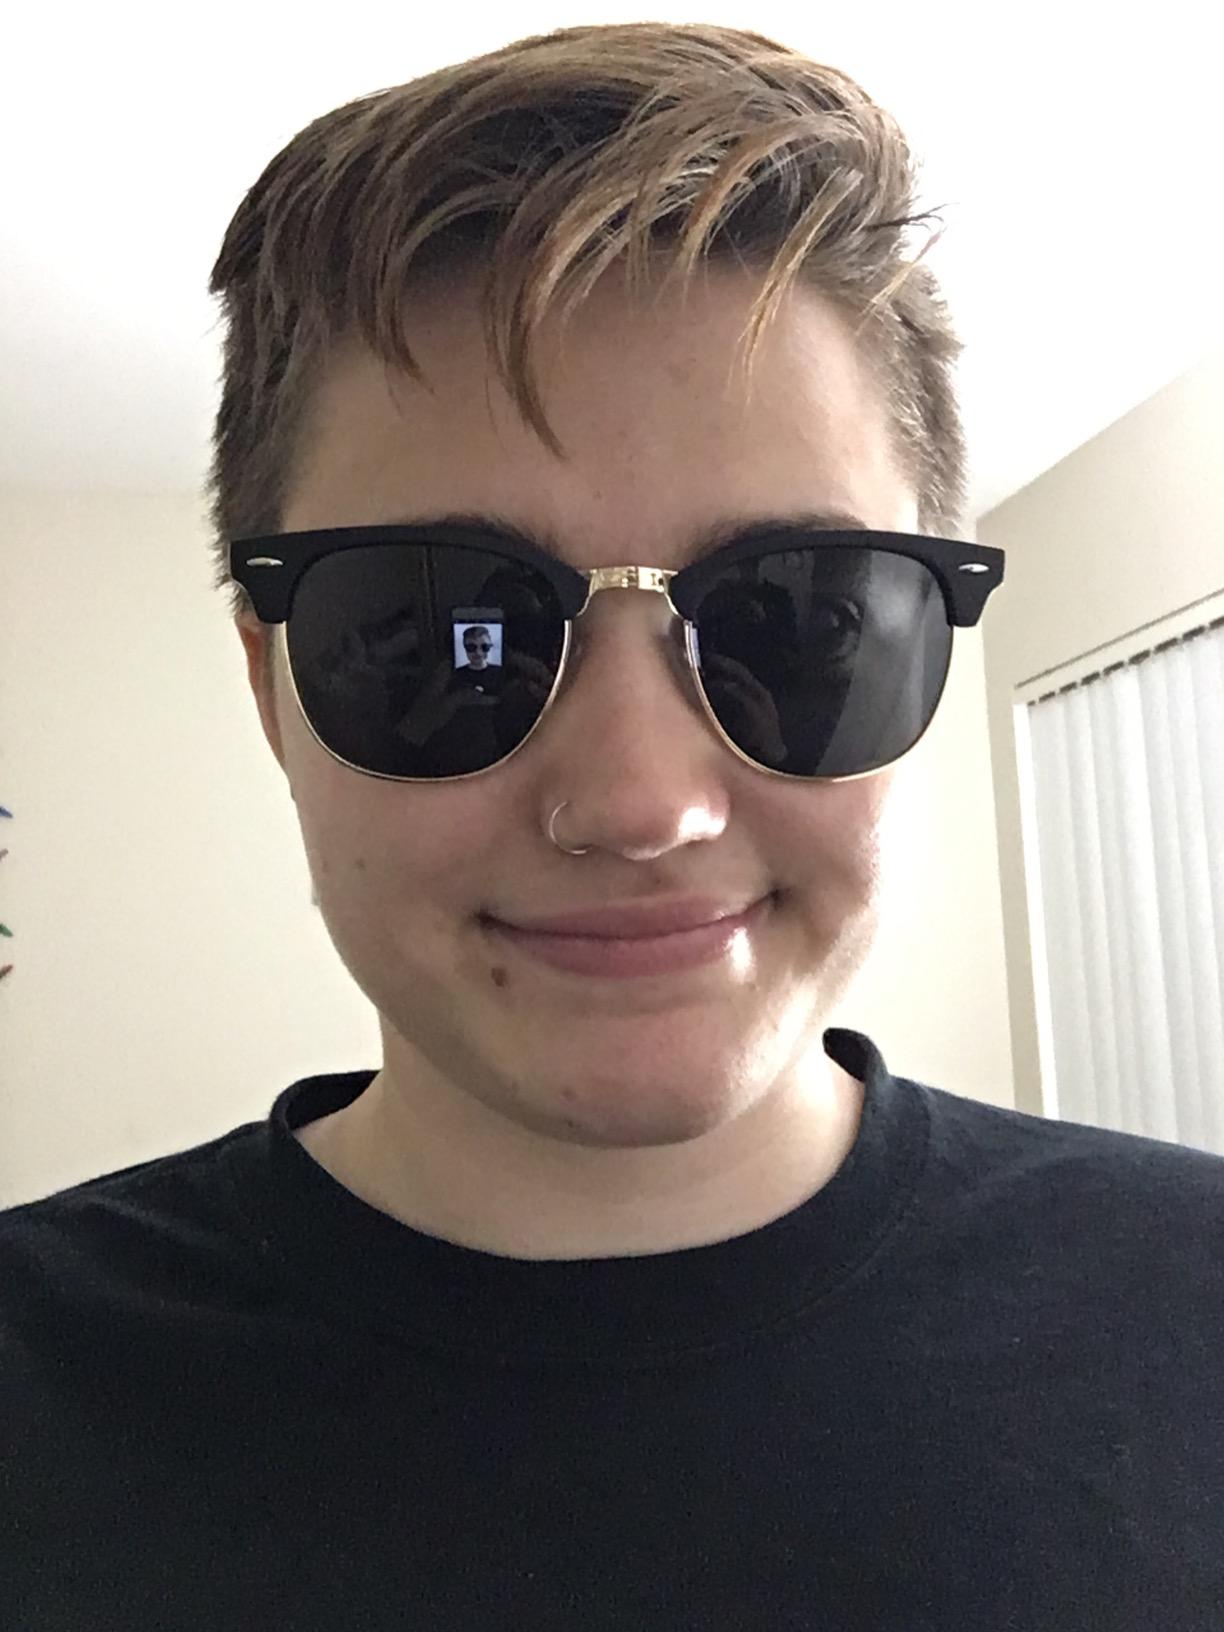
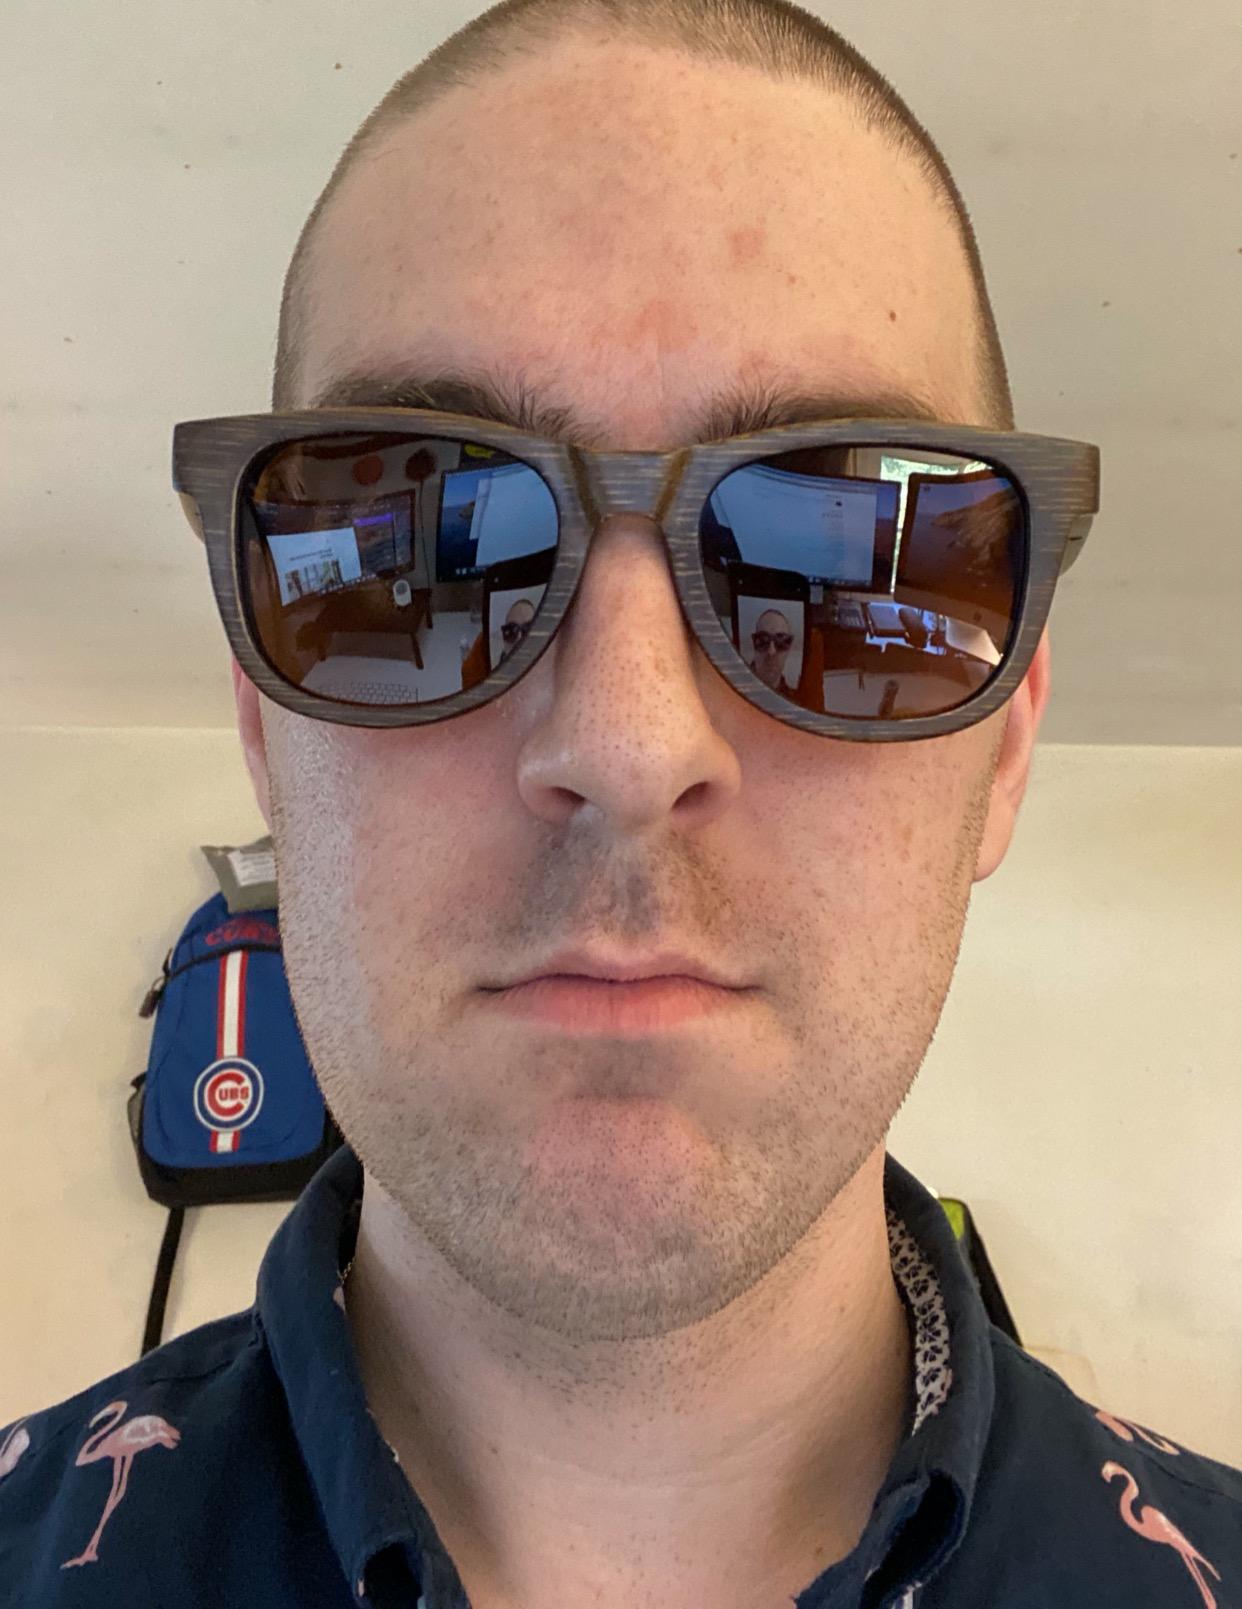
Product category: accessories_sunglasses
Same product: no